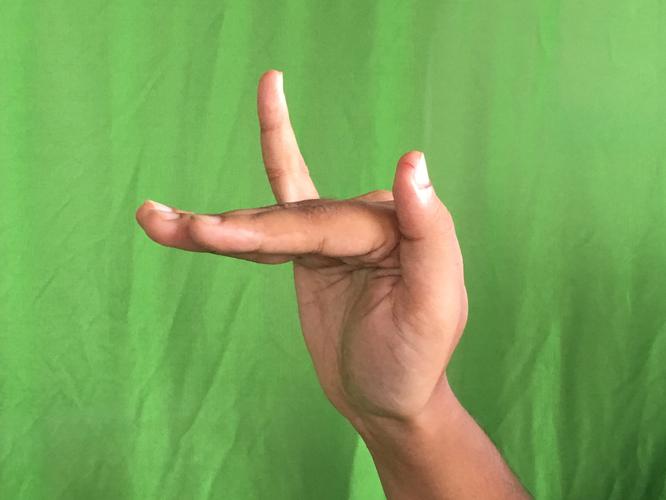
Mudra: Mrigasirsha
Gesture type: single_hand